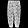
Label: Trouser